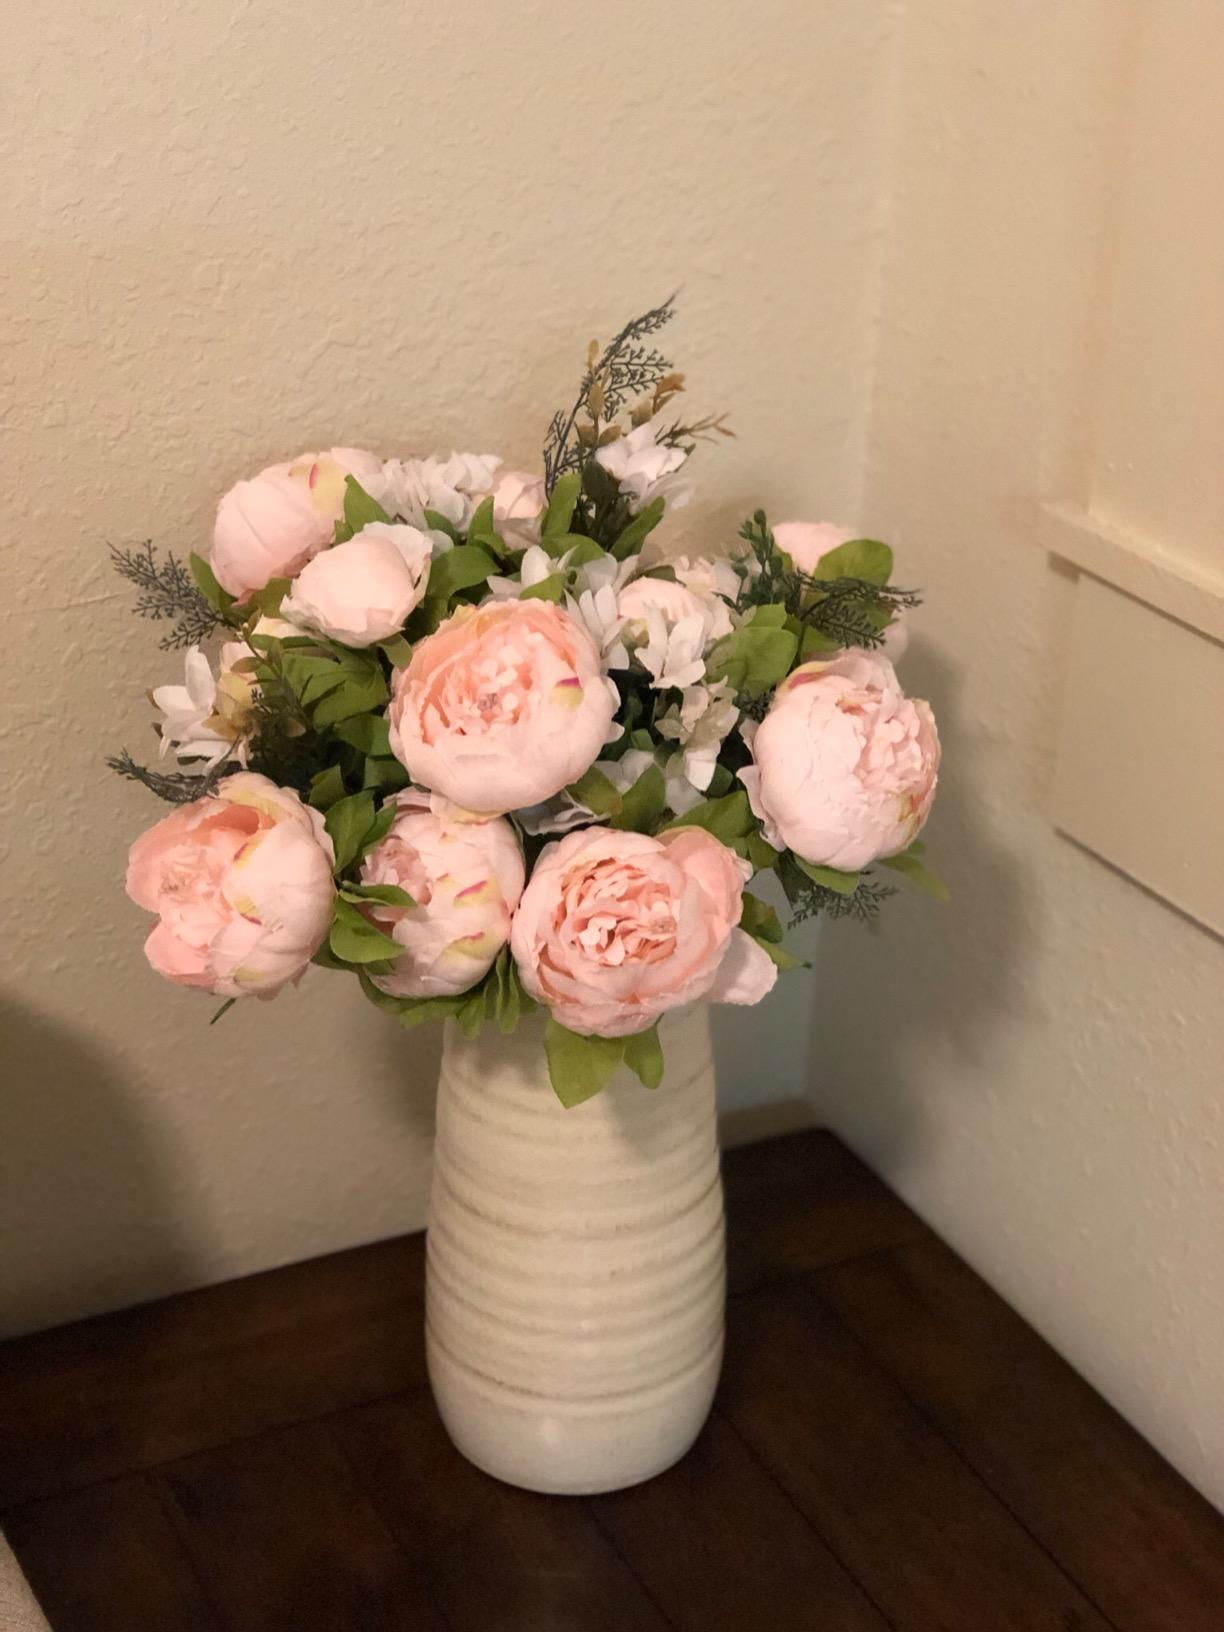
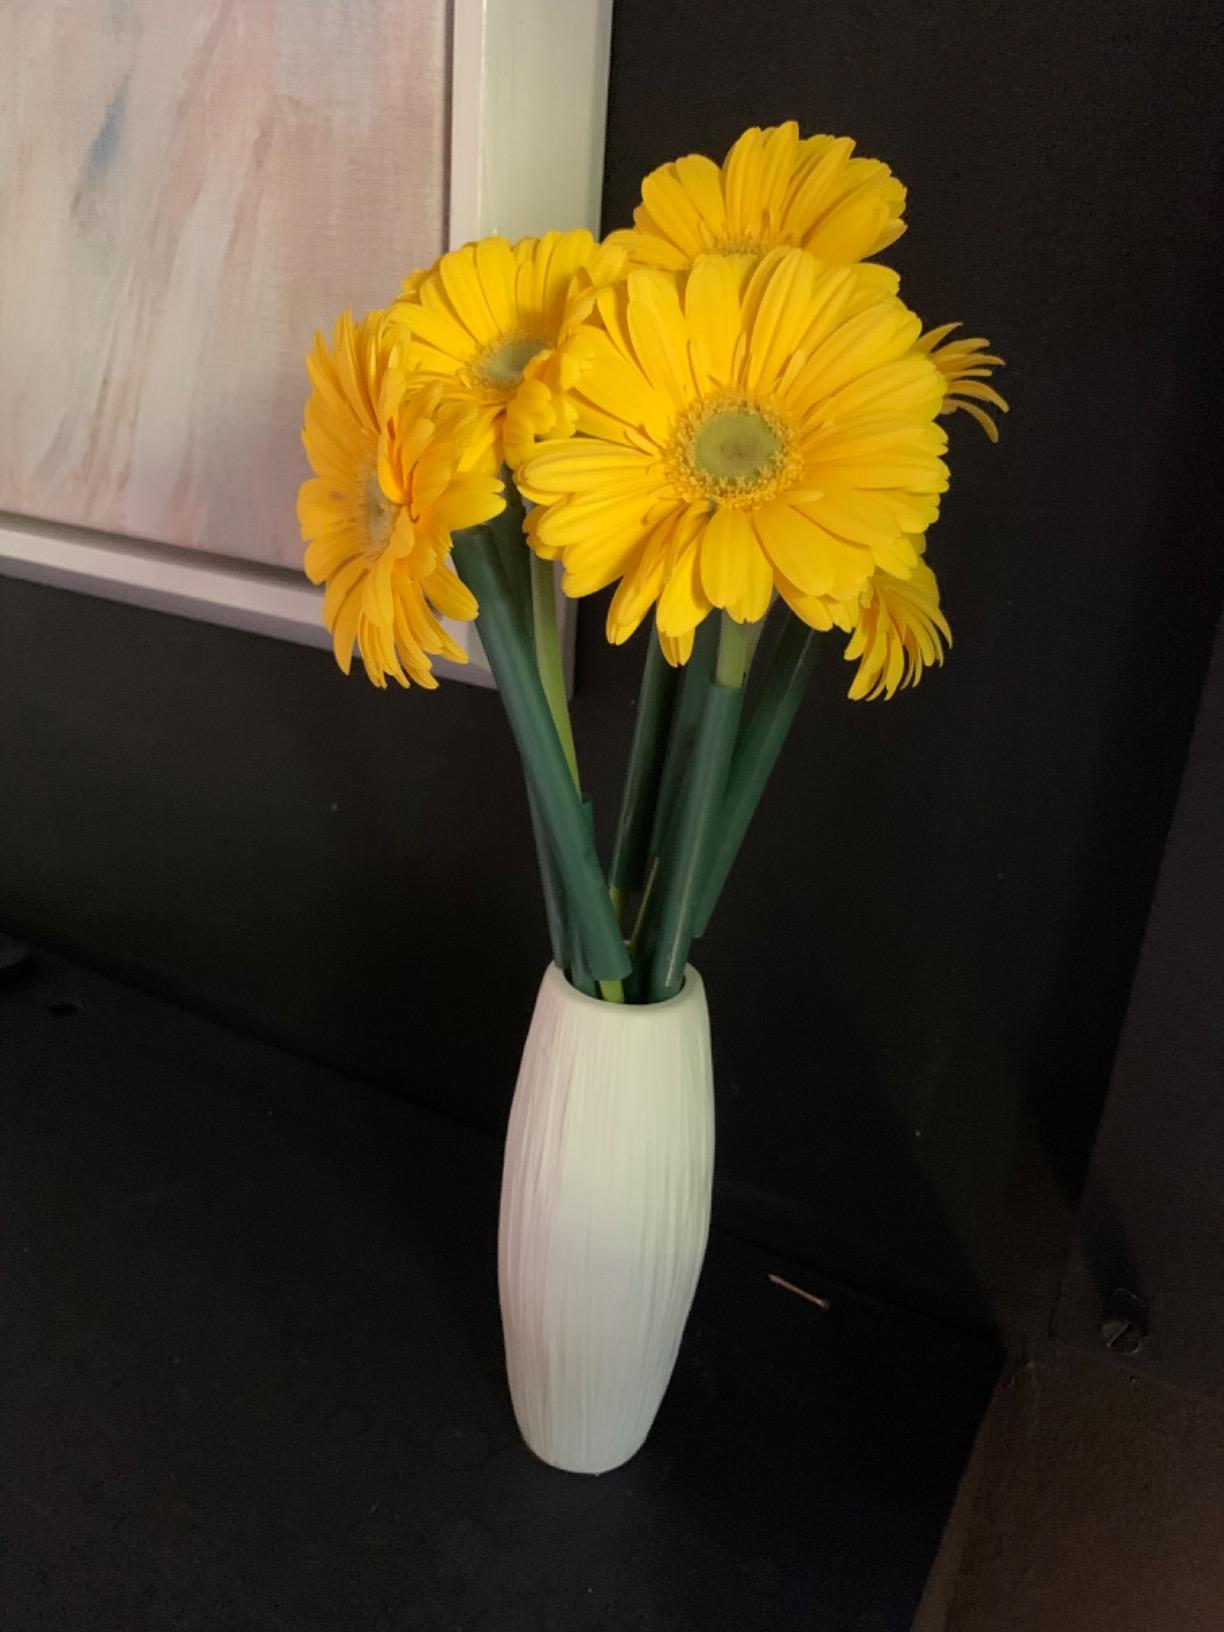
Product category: vase
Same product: no